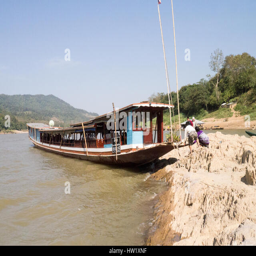
a long tail tourist boat .